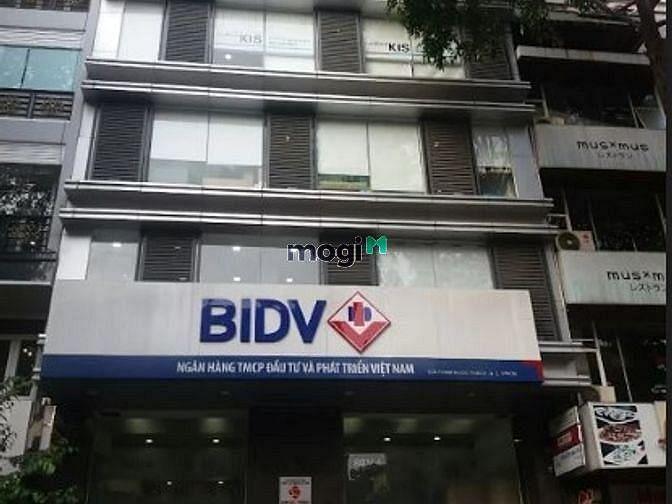
có một vài toà nhà cao tầng xuất hiện ở trong bức hình